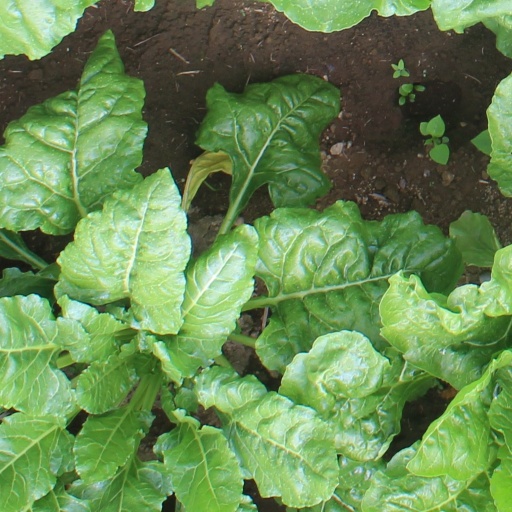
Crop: sugar beet